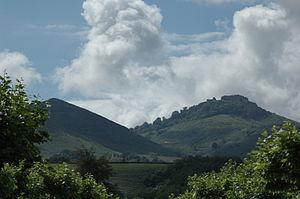
Espelette est une commune française, située dans le département des Pyrénées-Atlantiques en région Nouvelle-Aquitaine.